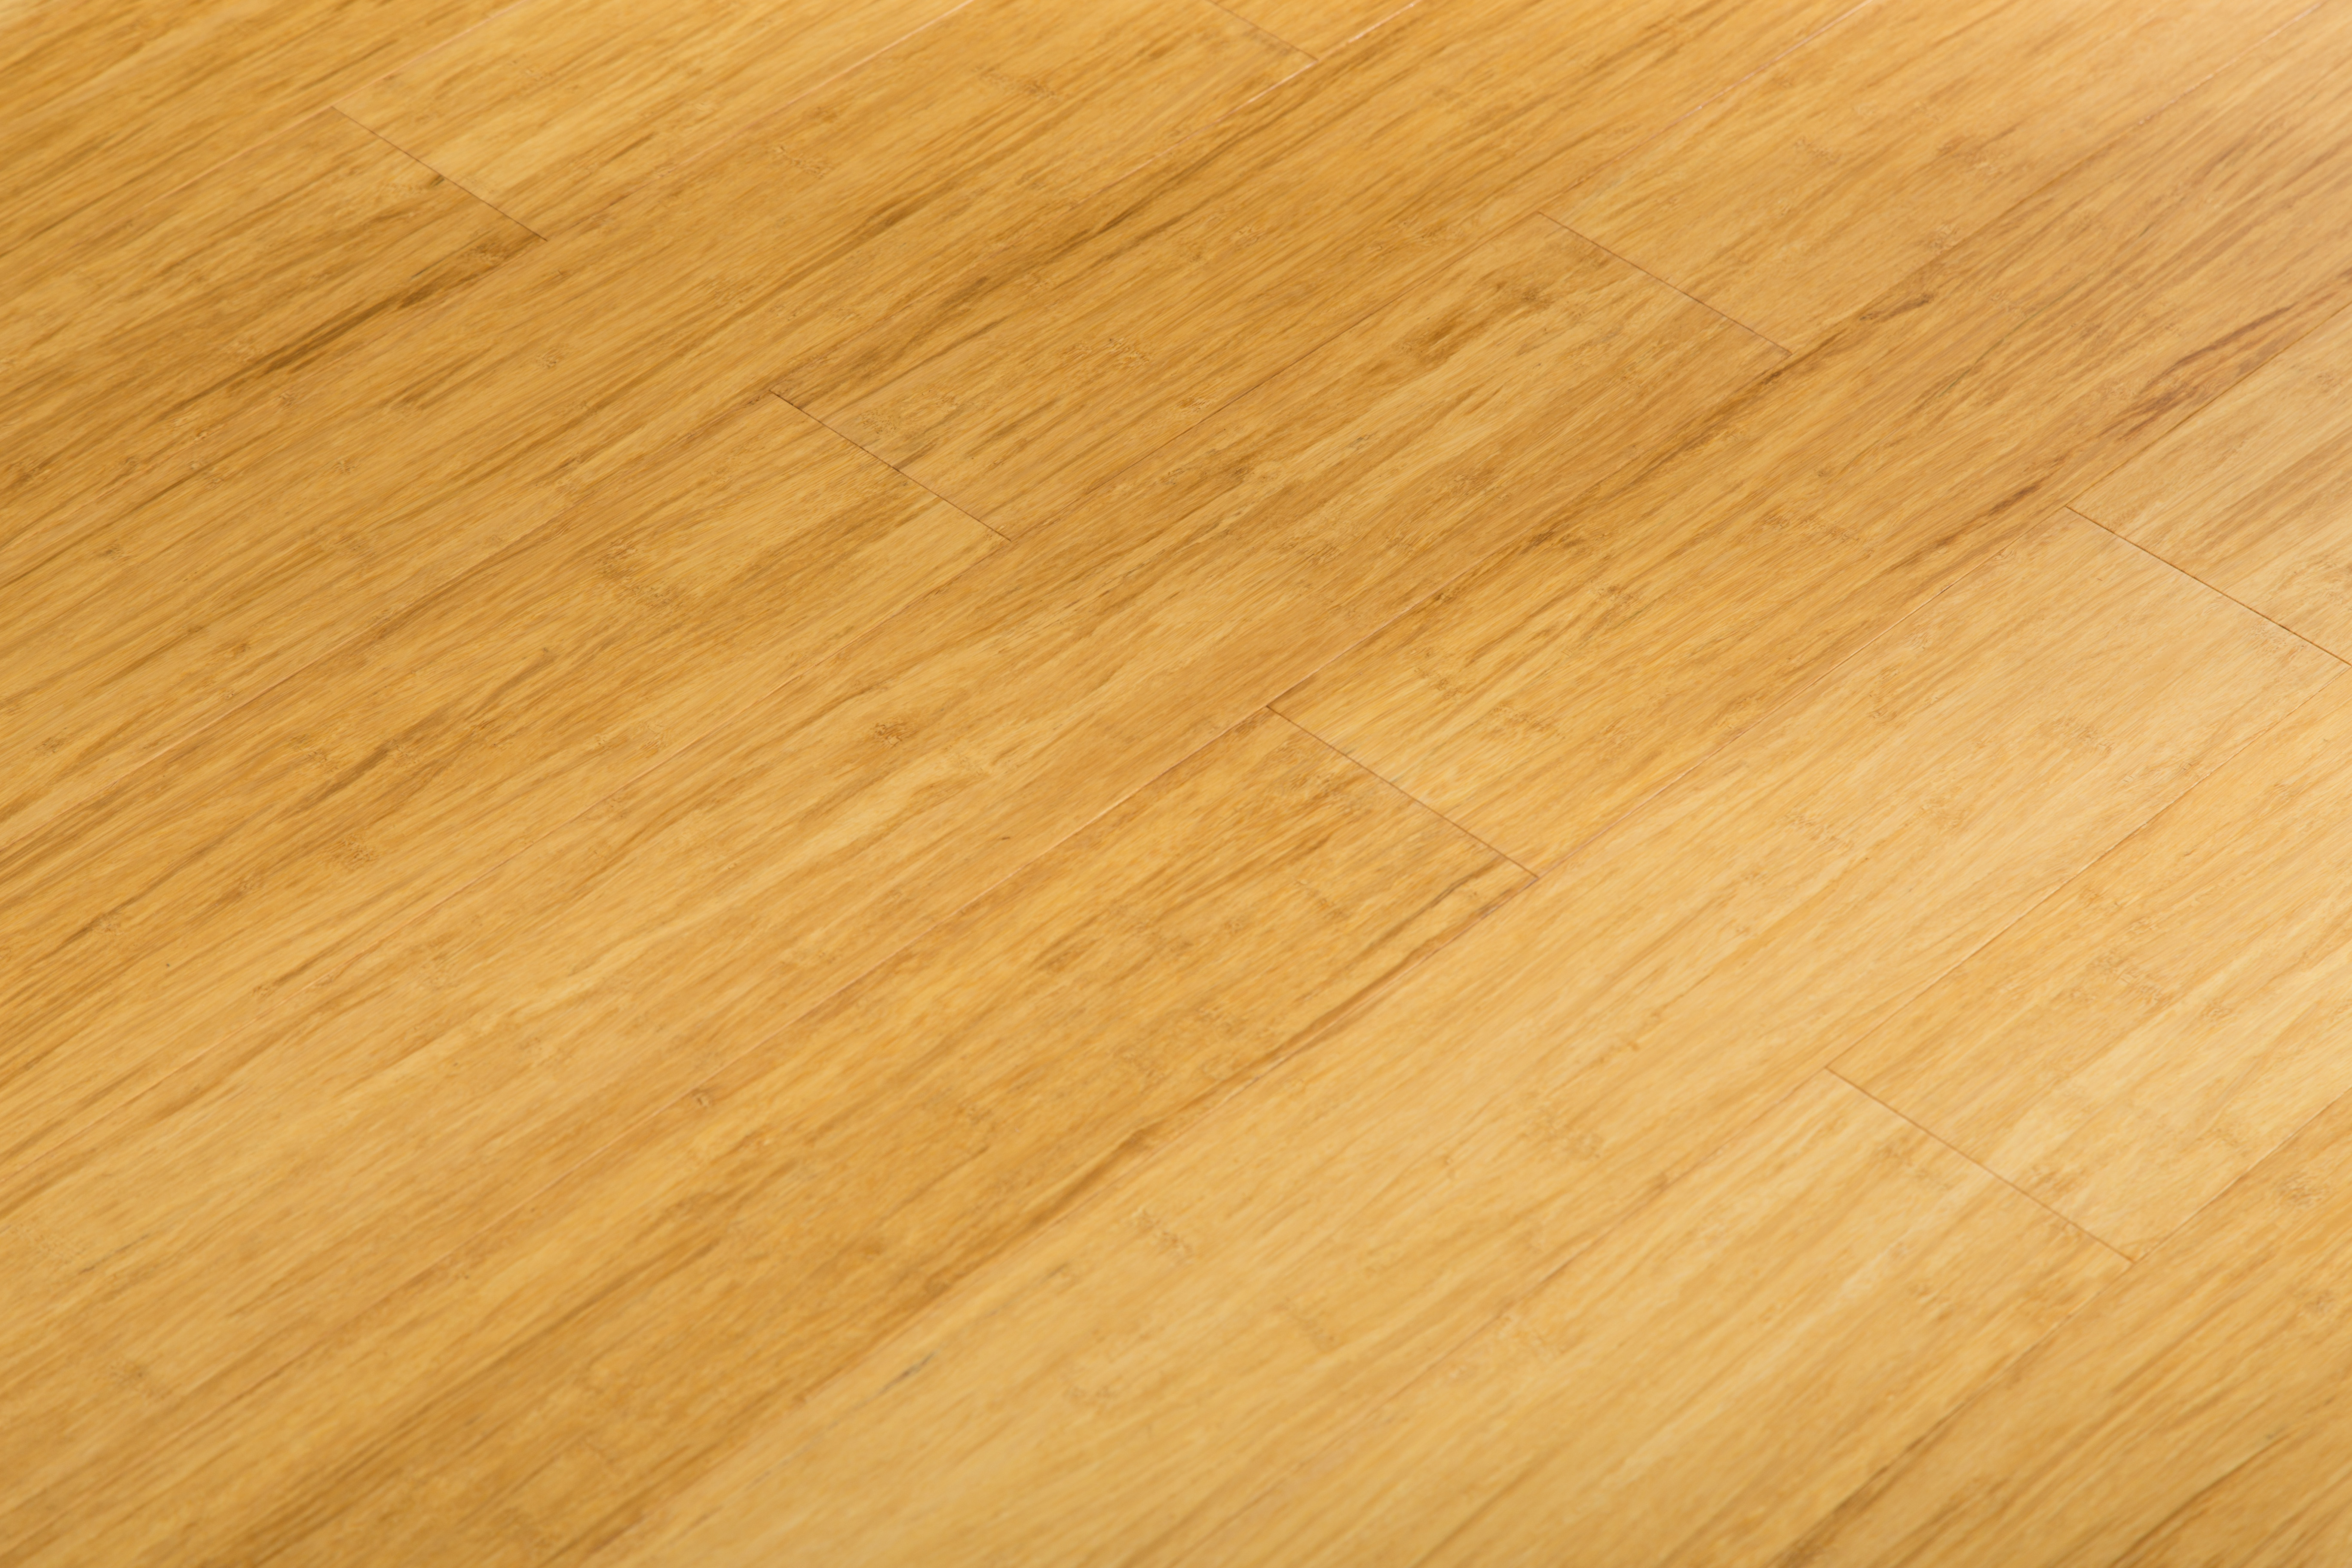
floor, brown, wood, Material property, flooring, beige, Tints and shades, wood stain, pattern, rectangle, hardwood, plank, plywood, varnish, peach, lumber, composite material, building material, natural material, wood flooring, tile flooring, laminate flooring